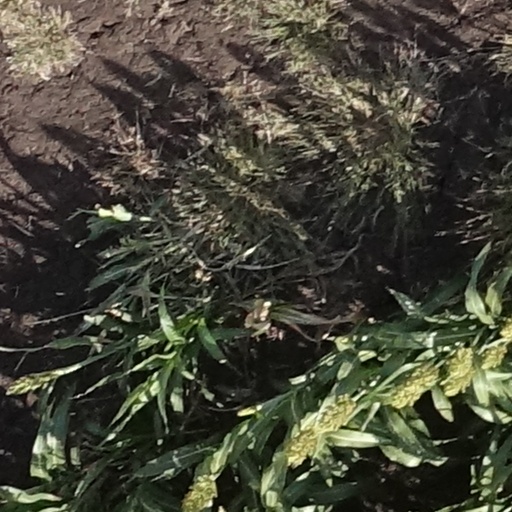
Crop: sorghum